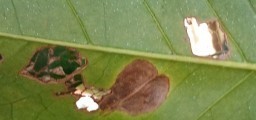
Label: Miner